Dynasty Warriors 7

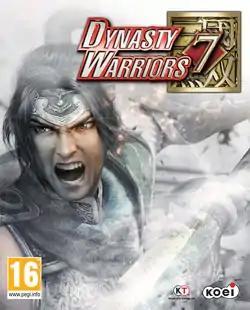
European cover art

is a 2011 hack and slash game developed by Omega Force and published by Tecmo Koei. It is the seventh installment of the "Dynasty Warriors" series and the first to be released after original publisher Koei merged with Tecmo. The story is based on the 14th-century Chinese historical novel "Romance of the Three Kingdoms". The game was unveiled at the 2010 Tokyo Game Show. On 26 October, it was revealed at the Koei Press Conference to have improved graphics and gameplay, with the support of stereoscopic 3D. It was released in 2011 after news that it has been delayed and was released on both the PlayStation 3 and Xbox 360. Tecmo Koei Japan had released "Dynasty Warriors 7 with Xtreme Legends", along with downloadable content up to October 2011 released on PlayStation 3 version, on Microsoft Windows. It was later released worldwide in December 2018 via Steam as "Dynasty Warriors 7: Xtreme Legends Definitive Edition".